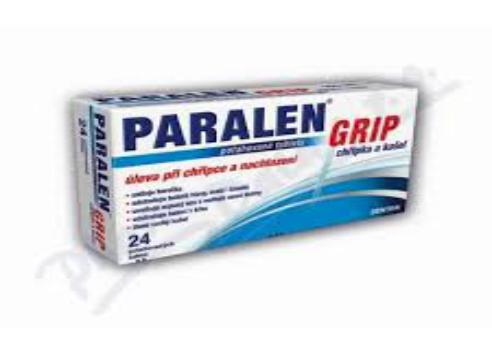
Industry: Medical